2011 International V8 Supercars Championship

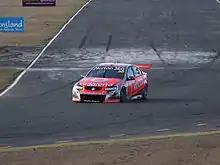
Jamie Whincup won the 2011 V8 Supercars Championship

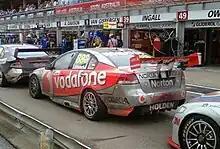
Craig Lowndes placed 2nd

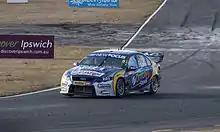
Mark Winterbottom placed 3rd

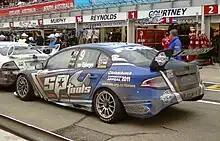
Shane van Gisbergen placed 4th

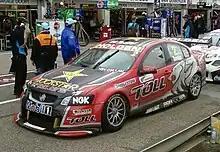
Garth Tander placed 5th

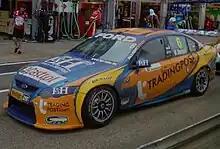
Will Davison placed 7th

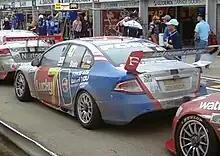
Tim Slade placed 9th

Trading Post became the naming rights sponsor of the #6 FPR Ford Falcon which will be driven by former Holden Racing Team driver Will Davison.